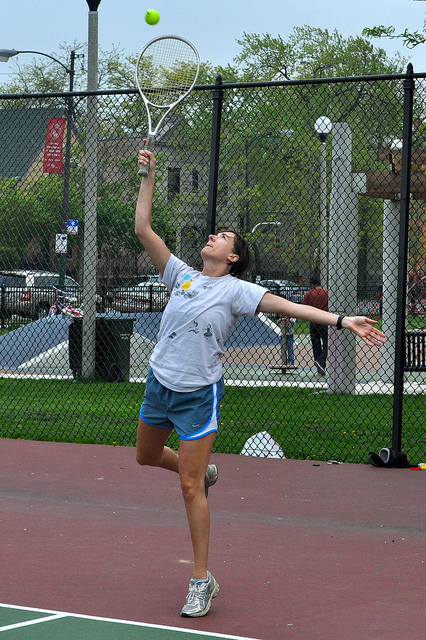
người phụ nữ đang đứng một chân cầm vợt tennis đánh bóng